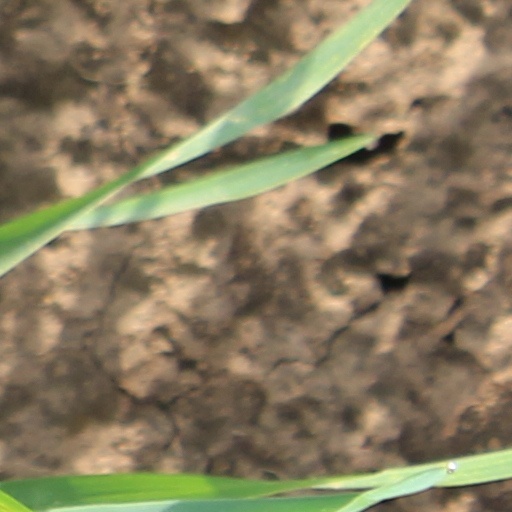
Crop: wheat